Arturo Triangi di Maderno e Laces

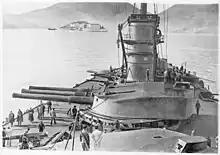
The dreadnought in 1915.

From 1 May 1913 until 28 August 1914, Triangi was chief of staff of the 2nd naval squadron, serving aboard the battleship and then the dreadnought . At the outbreak of the World War I he was seconded as chief of staff of the maritime military department of Venice, a position he held from 1 October 1914 to 1 February 1917. He was also promoted to rear admiral on 18 May 1916.